Wimberley, Texas

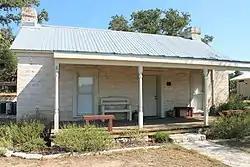
Winters-Wimberley House,

Wimberley started as a trading post settlement near Cypress Creek in 1848, the year Hays County was organized. After William Carvin Winters built a gristmill at the site in 1856, it took on the name "Winters' Mill". When the mill was sold in 1864 to the Cude family, its name was changed to "Cude's Mill". It was sold again in 1874 to Pleasant Wimberley and took on his name. Over the years, the mill was expanded to process lumber, shingles, flour, molasses, and cotton.